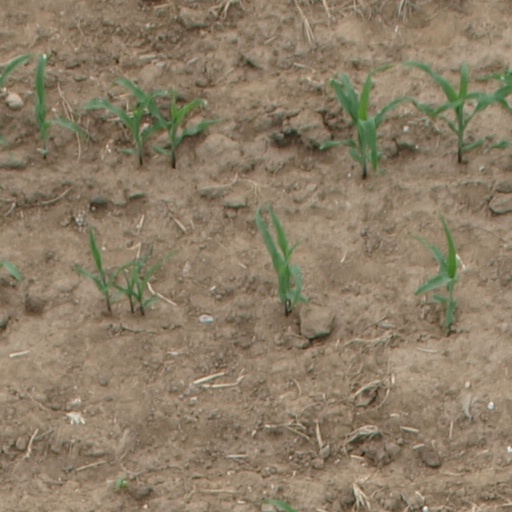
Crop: maize; corn